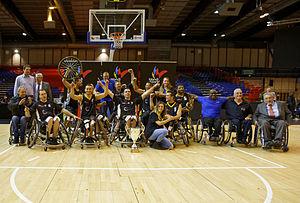
Le HB Le Cannet est l'équipe de handibasket du Cannet. Elle fait partie de l'élite française depuis 2008 et est actuellement un des ténors du championnat. Elle a remporté trois fois la Willi Brinkmann Cup, troisième division européenne, et trois fois consécutivement la Coupe de France.